Globe of Gottorf

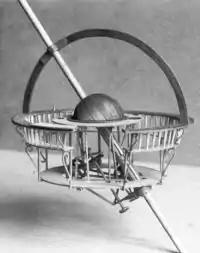
Construction of the interior of the sphere (model: Felix Lühning)

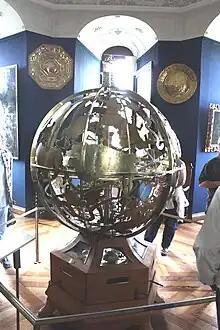
Gottorf celestial globe ("Sphaera Copernicana") at Frederiksborg Castle

Slight controversy remains regarding the circumstances of the gifting of the Globe to Tsar Peter the Great in 1713. In the Great Northern War, Gottorp was treading a fine line between Danish occupation and sympathies with Sweden. Duke Frederick IV had died in battle, his son Charles Frederick was under age, his uncle Christian August was regent. Early in 1713 Tsar Peter held conference with his ally, king Frederick IV of Denmark in Holstein, possibly Gottorf. Following the meeting, Peter solicited the Globe to be transferred to Russia. In July 1713, Christian August complied and ordered the Globe dispatched to Saint Petersburg where it arrived in 1717. Due to the ongoing war, the transport was apparently by sea to Pillau (a harbour near Königsberg), onward by land to Riga, by sea to Reval (Tallinn) and by land to Saint Petersburg. It became eventually part of the Kunstkamera in 1726, but the transport and elapsed time had left their mark on the condition of the Globe.